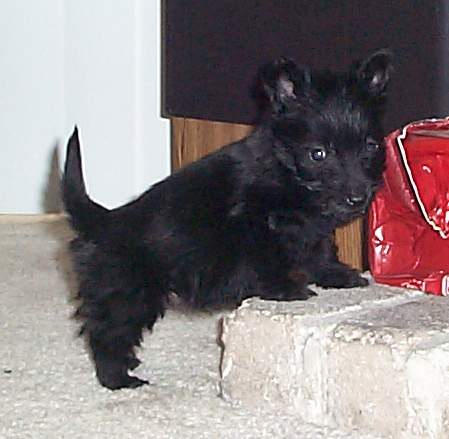
Breed: scottish terrier